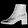
Label: Ankle boot